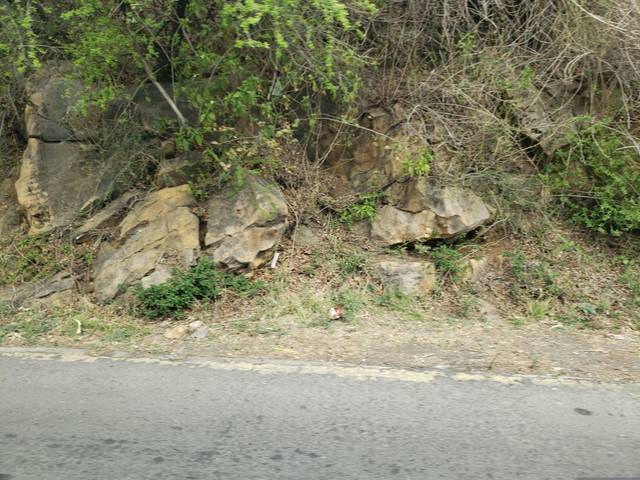
Region: Pakistan
Coordinates: 33.743, 73.049